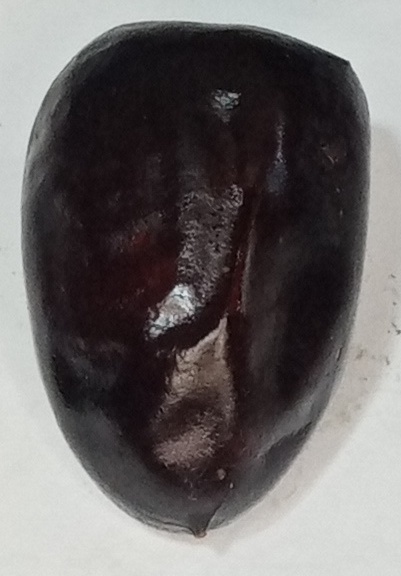
Variety: kupro
Size: large
Grade: grade-2